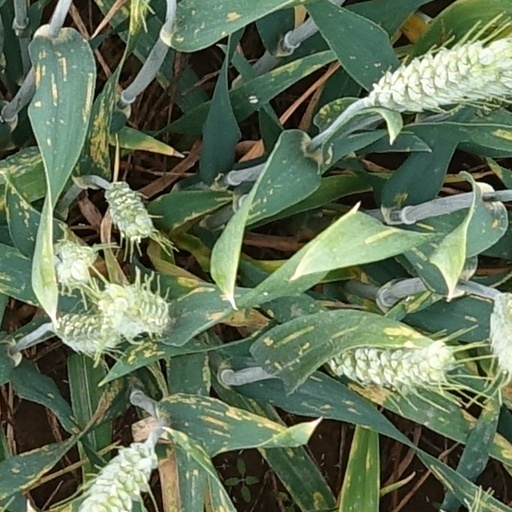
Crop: wheat